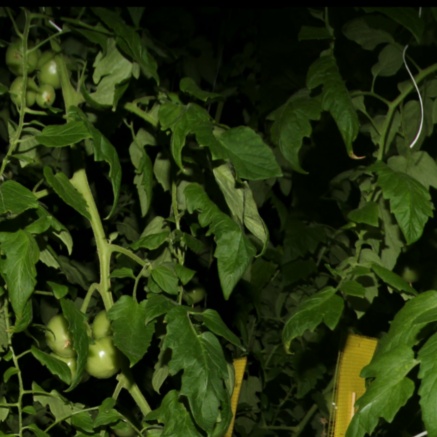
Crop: tomato